United Nations Security Council Resolution 1191

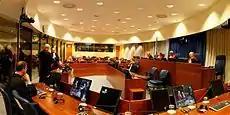
Courtroom at the ICTY (photograph provided courtesy of the ICTY)

United Nations Security Council resolution 1191 was adopted unanimously on 27 August 1998. In it, after recalling resolutions 808 (1993), 827 (1993) and 1166 (1998), the Council forwarded a list of nine nominations for judges at the International Criminal Tribunal for the former Yugoslavia (ICTY) to the General Assembly for consideration.